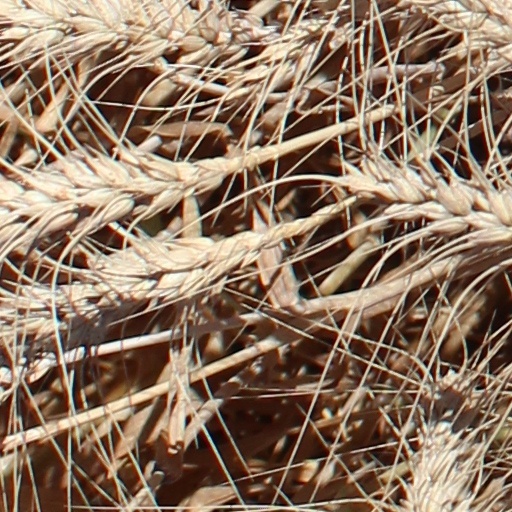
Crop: wheat